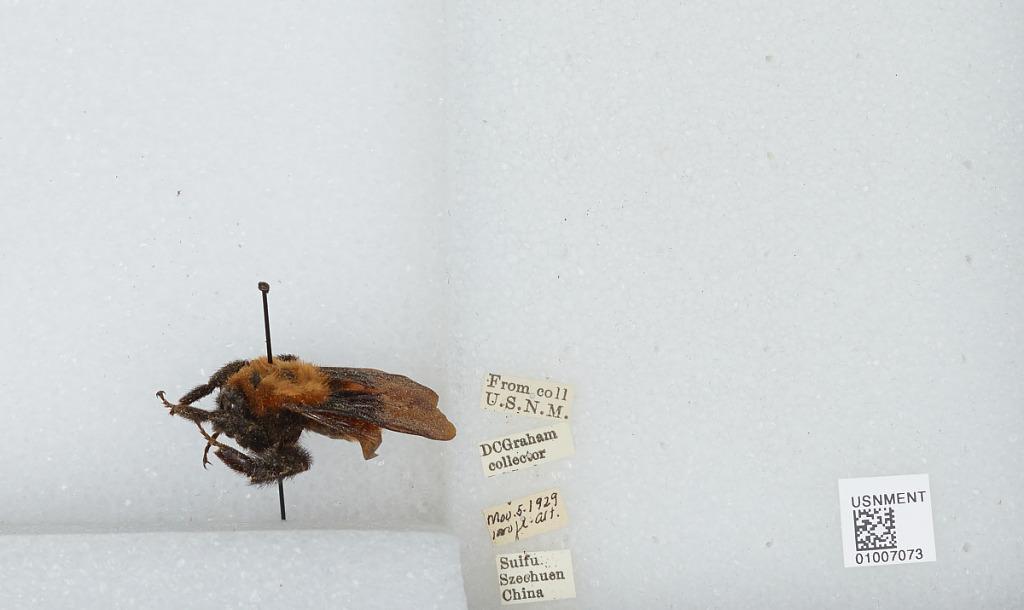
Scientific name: Bombus (Tricornibombus) atripes Smith
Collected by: D. Graham
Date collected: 1929-11-5
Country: China
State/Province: Sichuan
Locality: Suifu